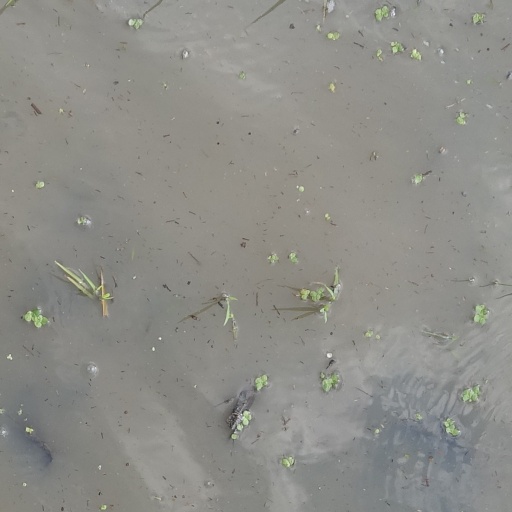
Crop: rice